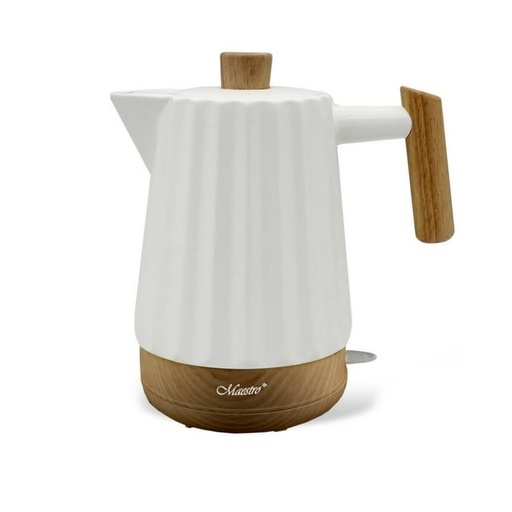
Virdulys Feel Maestro MR-075
Brand: Feel Maestro
Jei savo namams ieškote buitinių prietaisų už geriausias kainas, siūlome Virdulys Feel Maestro MR-075 ir kitus gaminius iš plataus smulkios buitinės technikos pasirinkimo!
Category: Home & Garden > Kitchen & Dining > Kitchen Appliances > Coffee Makers & Espresso Machines > Percolators